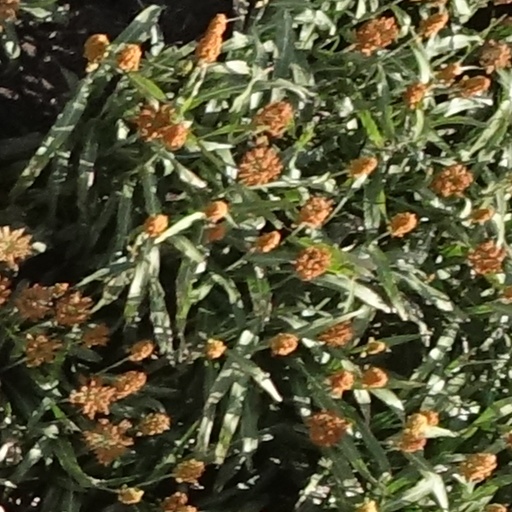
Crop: sorghum